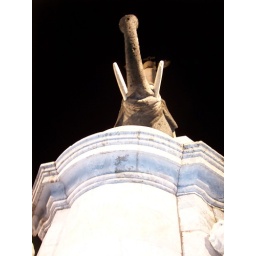
elephant monument in a Catania piazza